New Laws

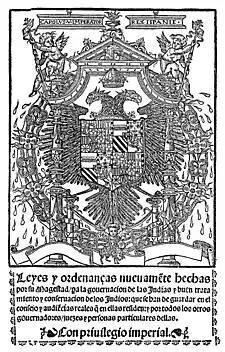
Cover of "Leyes Nuevas" of 1542.

The New Laws (Spanish: "Leyes Nuevas"), also known as the New Laws of the Indies for the Good Treatment and Preservation of the Indians, were issued on November 20, 1542, by Charles V, Holy Roman Emperor (King Charles I of Spain) and regard the Spanish colonization of the Americas. Following denunciations and calls for reform from individuals, such as the Dominican friar Bartolomé de Las Casas, these laws were intended to prevent the exploitation and mistreatment of the indigenous peoples of the Americas by the "encomenderos", by limiting their power and dominion over groups of natives.